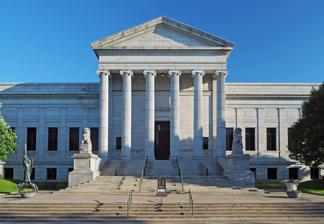
Building: Minneapolis Institute of Art
Country: United States of America
Year built: 1883
Art museum in Minneapolis, Minnesota Minneapolis Institute of Art Mia viewed from the north Location within Minneapolis–Saint Paul Interactive fullscreen map Established 1883 ( 1883 ) Location 2400 Third Avenue South Minneapolis , Minnesota Coordinates 44°57′31″N 93°16′27″W / 44.95861°N 93.27417°W / 44.95861; -93.27417 Collection size 90,000+ Visitors 591,069 (2022) Director Katherine Luber Public transit access metrotransit Bus: 11B, 11C, 17, 18 Website artsmia.org The Minneapolis Institute of Art ( Mia ) is an arts museum located in Minneapolis , Minnesota , United States. Home to more than 90,000 works of art representing 5,000 years of world history, Mia is one of the largest art museums in the United States. Its permanent collection spans about 20,000 years and represents the world's diverse cultures across six continents. The museum has seven curatorial areas: Arts of Africa & the Americas; Contemporary Art; Decorative Arts, Textiles & Sculpture; Asian Art; Paintings; Photography and New Media; and Prints and Drawings. Mia is one of the largest arts educators in Minnesota. More than a half-million people visit the museum each year, and a hundred thousand more are reached through the museum's Art Adventure program for elementary schoolchildren. The museum has a free general admission policy, as well as public programs, classes for children and adults, and interactive media programs. History Illustration depicts an (unrealized) design of the building The Minneapolis Society of Fine Arts was established in 1883 to bring the arts into the life of the community. This group, made up of business and professional leaders, organized art exhibits throughout the decade. In 1889, the Society, now known as the Minneapolis Institute of Art, moved into its first permanent space, inside the newly built Minneapolis Public Library . The institute received gifts from Clinton Morrison and William Hood Dunwoody , among others, for its building fund. In 1911, Morrison donated the land, formerly occupied by his family's Villa Rosa mansion, in memory of his father, Dorilus Morrison , contingent on the institute's raising the $500,000 needed for the building. A few days later, the institute received a letter from Dunwoody, who got the ball rolling: "Put me down for $100,000." A fundraising dinner a few days later brought in $335,500, donated in 90 minutes. The new museum, designed by the firm of McKim, Mead and White , opened in 1915. The building came to be recognized as one of the finest examples of the Beaux-Arts architectural style in Minnesota. The art historian Bevis Hillier organized the exhibition Art Deco at the museum, presented from July to September 1971, which caused a resurgence of interest in this style of art. The building was originally meant to be the first of several sections, but only the front piece was built. Several additions have been built to other plans, including a 1974 addition by Kenzo Tange . An expansion designed by the 2012 Driehaus Prize winner Michael Graves was completed in June 2006. Before the latest expansion, just 4 percent of the museum's nearly 100,000 objects could be on view at the same time; now that figure is 5 percent. Target Corporation , for which the new wing is named, was the biggest donor, with a lead gift of more than $10 million. In 2015, the institute rebranded itself, dropping the final "s" from its name, to become the Minneapolis Institute of Art and encouraging the use of the nickname Mia instead of the acronym MIA. Kaywin Feldman became director and president of the institute in 2008.  During her tenure, attendance doubled, digital access was emphasized, and social justice and equity programs were adopted.  In December 2018, she was named to be the next director of the National Gallery of Art took that office in March 2019. In October 2019, Katherine Luber , formerly of the San Antonio Museum of Art , was named as the new director and president of Mia. In January 2024, Robert Cozzolino, a curator who had garnered praise for spotlighting underrepresented artists, was fired. This decision prompted accusations that the museum has become “a toxic environment for people of color” under Luber's leadership. Over 450 members of the city’s art community, including David Lynch and Dyani White Hawk , signed an open letter of support in response to the Cozzolino's firing. Collection Galleries with items from the East Asia Collection The museum features an encyclopedic collection of approximately 100,000 objects spanning 5,000 years of world history. Its collection includes paintings , photographs , prints and drawings , textiles, architecture, and decorative arts . There are collections of African art , art from Oceania and the Americas, and an especially strong collection of Asian art , called "one of the finest and most comprehensive Asian art collections in the country". The Asian collection includes Chinese architecture , jades , bronzes , and ceramics . The institute owns the Purcell-Cutts House , just east of Lake of the Isles . The house was designed by Purcell & Elmslie and is a masterpiece of Prairie School architecture. It was donated to the museum by Anson B. Cutts Jr., the son of its second owner. The house is available for tours on the second weekend of each month. Services Tables setup for event in gallery In order to encourage private collecting and assist in the acquisition of important works of art, the museum has created "affinity groups" aligned with the seven curatorial areas of the museum. The groups schedule lectures, symposia , and travel for members. The museum features a regular series of exhibitions that bring in traveling collections from other museums for display. Local business partners fund many of these exhibitions, and some feature the artists leading public tours through the exhibition. The museum houses the Minnesota Artists Exhibition Program , an artist-controlled program devoted to the exhibition of works by artists who live in Minnesota. The Museum Library contains more than 60,000 volumes on art and art history. The library is open to the public. Outdoor exhibits The institute has a number of exhibits outside the building. A pair of Chinese lions sit on either side of the 24th Street entrance. They were a gift from Ella Pillsbury Crosby in 1998. Because a museum curator determined that it would be too difficult to export 18th-century statues, new ones were carved in China in the 18th century style. The bronze statue The Fighter of the Spirit , by Ernst Barlach stands near the 24th Street entrance. The statue shows a winged man holding a sword vertically, tip up, and standing on the back of a snarling beast. The statue was commissioned by the University of Kiel and was originally placed in front of its church (Holy Spirit Church). The statue did not fit with the ideals of the ruling National Socialist party; it was vandalized and condemned as degenerate art . As a result, the statue was removed and cut into four pieces, in preparation for melting down. However, the pieces were hidden on a farm and didn't resurface until 1946. The statue was repaired and placed in front of the Church of St. Nicholas (the Holy Spirit Church having been destroyed during the war). Two copies of the statue were made at this time; the MIA acquired one copy in 1959; the other is in front of the Gethsemane Church in Berlin. The Chinese Garden, which can be seen from inside the café, contains Taihu stones . These stones are said to represent the mountains of the Buddhist and Taoist immortals. The garden was a gift of Ruth and Bruce Dayton . Target Park, which sits behind the museum, contains several contemporary statues, including an untitled work in bronze (c. 1968) by Pietro Consagra , Samba in African granite (1993) by Richard Erdman , and L'arbre de vie in stainless steel and pigment (20th century), designed by Jean Willy Mestach and manufactured by Michael Chowen. There is also a granite and steel pavilion entitled Labyrinth (1993) by John Willenbecher. There are wide lines cut into the steel roof of the pavilion so that when the viewer stands inside, the labyrinth can be viewed by looking up. To celebrate its 100th anniversary, the institute purchased a sculpture by the Polish artist Igor Mitoraj (1944–2014). Eros Bendato Screpolato , 1999, is one of a series of bronze "bandaged heads" produced by Mitoraj. Similar Mitoraj sculptures can be found at other public sites, including Market Square in Kraków , Poland, and Citygarden in downtown St. Louis, Missouri. Management Finances Woodlands Shirt, c. 1720-1750 The William Hood Dunwoody Fund, endowed with one million dollars when Dunwoody died in 1914, has been used to purchase thousands of works. Bruce Dayton, a life trustee of the institute since 1942, insisted that money raised in the $100 million fund-raising campaign for the Target wing, which opened in 2006, be split evenly between the building and the acquisitions endowment. That fund, now at $91 million, has allowed the institute to buy a rare early 18th-century Native American painted buckskin shirt and a nine-foot-long topographical View of Venice made by Jacopo de' Barbari in 1500, among other recent purchases. In 2009, the value of the museum's $145 million endowment had fallen 21 percent from January 2008. The endowment typically provides nearly one-fifth of operating revenues. Contributions from individuals, corporations and foundations account for a quarter of revenues, Almost half of the museum's operating money comes from the "park-museum fund," a century-old Hennepin County tax dating to 1911 that provides public support in exchange for free admission. That fund, which has risen steadily in recent years, provided the museum $12.6 million in the fiscal year of 2010. In 2011, the museum's annual budget was at $24.6 million, and endowment income was a total $4.3 million. In August 2016, the institute announced a $6 million bequest to fund the Gale Asian Art Initiative, which is designed to highlight the museum's holdings in Asian art, estimated at 16,800 objects. The bequest was made by Alfred P. Gale, an heir to the Pillsbury flour fortune. The first exhibition of the initiative will be Ink Unbound: Paintings by Liu Dan . Liu Dan, a contemporary Chinese artist has been asked to create an ink painting based on a painting in the museum's collection. Dan chose St. Paul and St. Barnabas at Lystra , a 17th-century painting by the Dutch artist Willem de Poorter . In popular culture Scenes from the 1982 film The Personals were filmed in the museum, and Chuck Close 's "Frank" and Max Beckmann 's "Blind Man's Buff" were featured. Restitution claims In 2008, the museum restituted Fernand Leger ’s “Smoke Over Rooftops” to the heirs of Jewish collector Alphonse Kann whose collection had been looted by Nazis. The painting had passed through the Buchholz Gallery in New York in 1951. In April 2024, the Italian Ministry of Culture ordered a ban on loans to the museum due to a legal dispute regarding the provenance of the Stabiae Doriforo, a Roman-era copy of the ancient Greek sculpture The Doryphoros of Polykleitos , which Italy said was looted from Stabiae and was subsequently bought by the museum from a private dealer in 1986. Selected objects & paintings Imperial Portrait of a Prince, China, Qing dynasty Ceremonial vessel, central Thailand, c. 1000-300 BCE, Pair of winged dragons, China, Warring States period Henri Matisse , Les trois baigneuses (Three Bathers) , 1907 El Greco , Cleansing of the Temple , 1571 Ceramic Bowl Fish, Mimbres, c. 1050-1150 Jean Siméon Chardin , The Attributes of Art , 1766 Joan Miró , Les cartes espagnoles ( The Spanish Playing Cards ), 1920 Vincent van Gogh , Olive Trees Saint-Rémy , November 1889 Rembrandt 's Lucretia , 1666 Ainu attush robe, Hokkaido, Japan, 19th Paul Gauguin , Under the Pandanus II , 1891 Fernand Léger , Le compotier (Table and Fruit) , 1910–11 See also List of largest art museums List of most-visited museums in the United States References